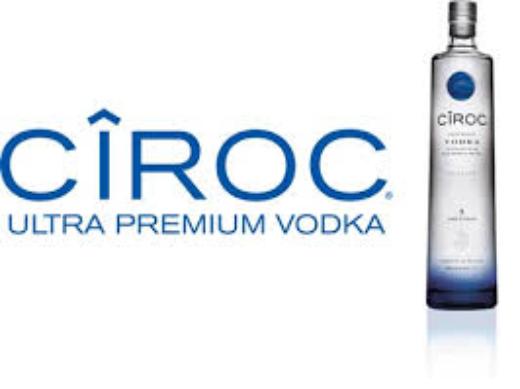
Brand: Ciroc
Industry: Necessities